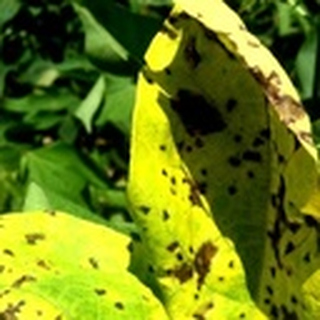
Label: cotton_bacterial_blight